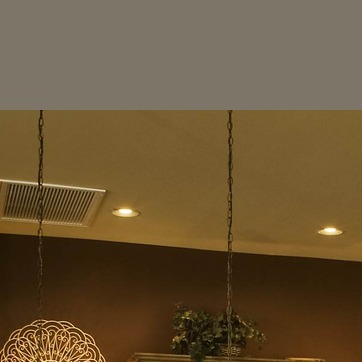
Material: painted